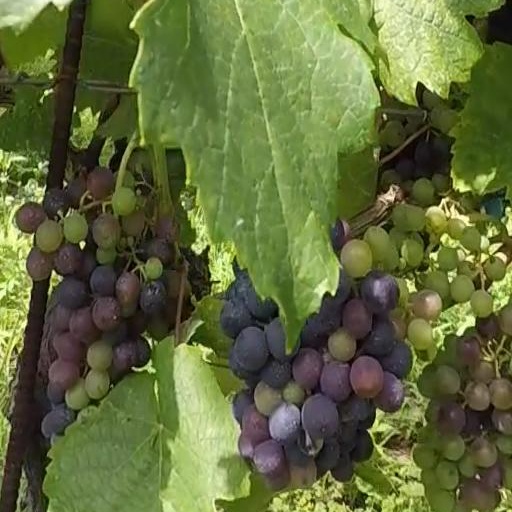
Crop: grape